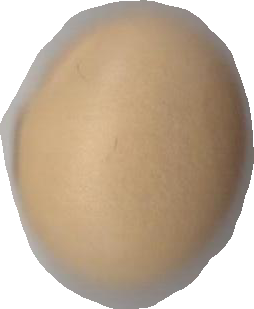
Variety: Grobogan